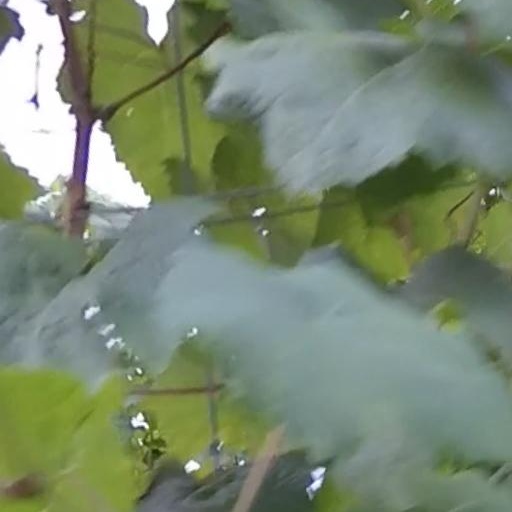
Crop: grape